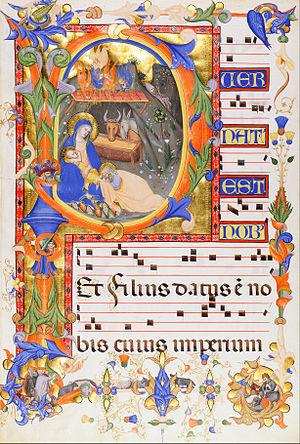
Puer natus est nobis est un introït en monodie, solennellement exécuté à la messe de jour de Noël. Son origine se trouve dans le chant vieux-romain tandis que, même de nos jours, l'exécution en grégorien est maintenue dans la célébration solennelle auprès de l'Église catholique romaine.
La musique médiévale concerne une période couvrant à peu près 800 ans de l'histoire religieuse et profane, que l'on fait commencer avec les premières musiques chrétiennes d'avant la réforme grégorienne, jusqu'aux musiques du XVᵉ siècle marquées par l'émergence de l'école franco-flamande avant l'invention de l'imprimerie.
Le chant grégorien est le chant liturgique officiel de l'Église catholique dans le rite romain. Issu du chant vieux-romain et du chant gallican, il reste pratiqué de nos jours dans certaines églises paroissiales ainsi que dans certaines communautés religieuses et abbayes.